Transparent conducting film

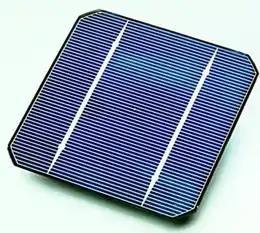
This solar cell, made of monocrystalline silicon, has no transparent conducting film. Instead, it uses a "grid contact": a network of very thin metal wires.

Transparent conductive oxides (TCO) are doped metal oxides used in optoelectronic devices such as flat panel displays and photovoltaics (including inorganic devices, organic devices, and dye-sensitized solar cells). Most of these films are fabricated with polycrystalline or amorphous microstructures. Typically, these applications use electrode materials that have greater than 80% transmittance of incident light as well as electrical conductivities higher than 10 S/cm for efficient carrier transport. In general, TCOs for use as thin-film electrodes in solar cells should have a minimum carrier concentration on the order of 10 cm for low resistivity and a bandgap greater than 3.2 eV to avoid absorption of light over most of the solar spectra. Mobility in these films is typically limited by ionized impurity scattering due to the large amount of ionized dopant atoms and is on the order of 40 cm/(V·s) for the best performing TCOs. Current transparent conducting oxides used in industry are primarily n-type conductors, meaning their primary conduction is as donors of electrons. This is because electron mobilities are typically higher than hole mobilities, making it difficult to find shallow acceptors in wide band gap oxides to create a large hole population. Suitable p-type transparent conducting oxides are still being researched, though the best of them are still orders of magnitude behind n-type TCOs. The lower carriers' concentration of TCOs with respect to metals shift their plasmonic resonance into the NIR and SWIR range.